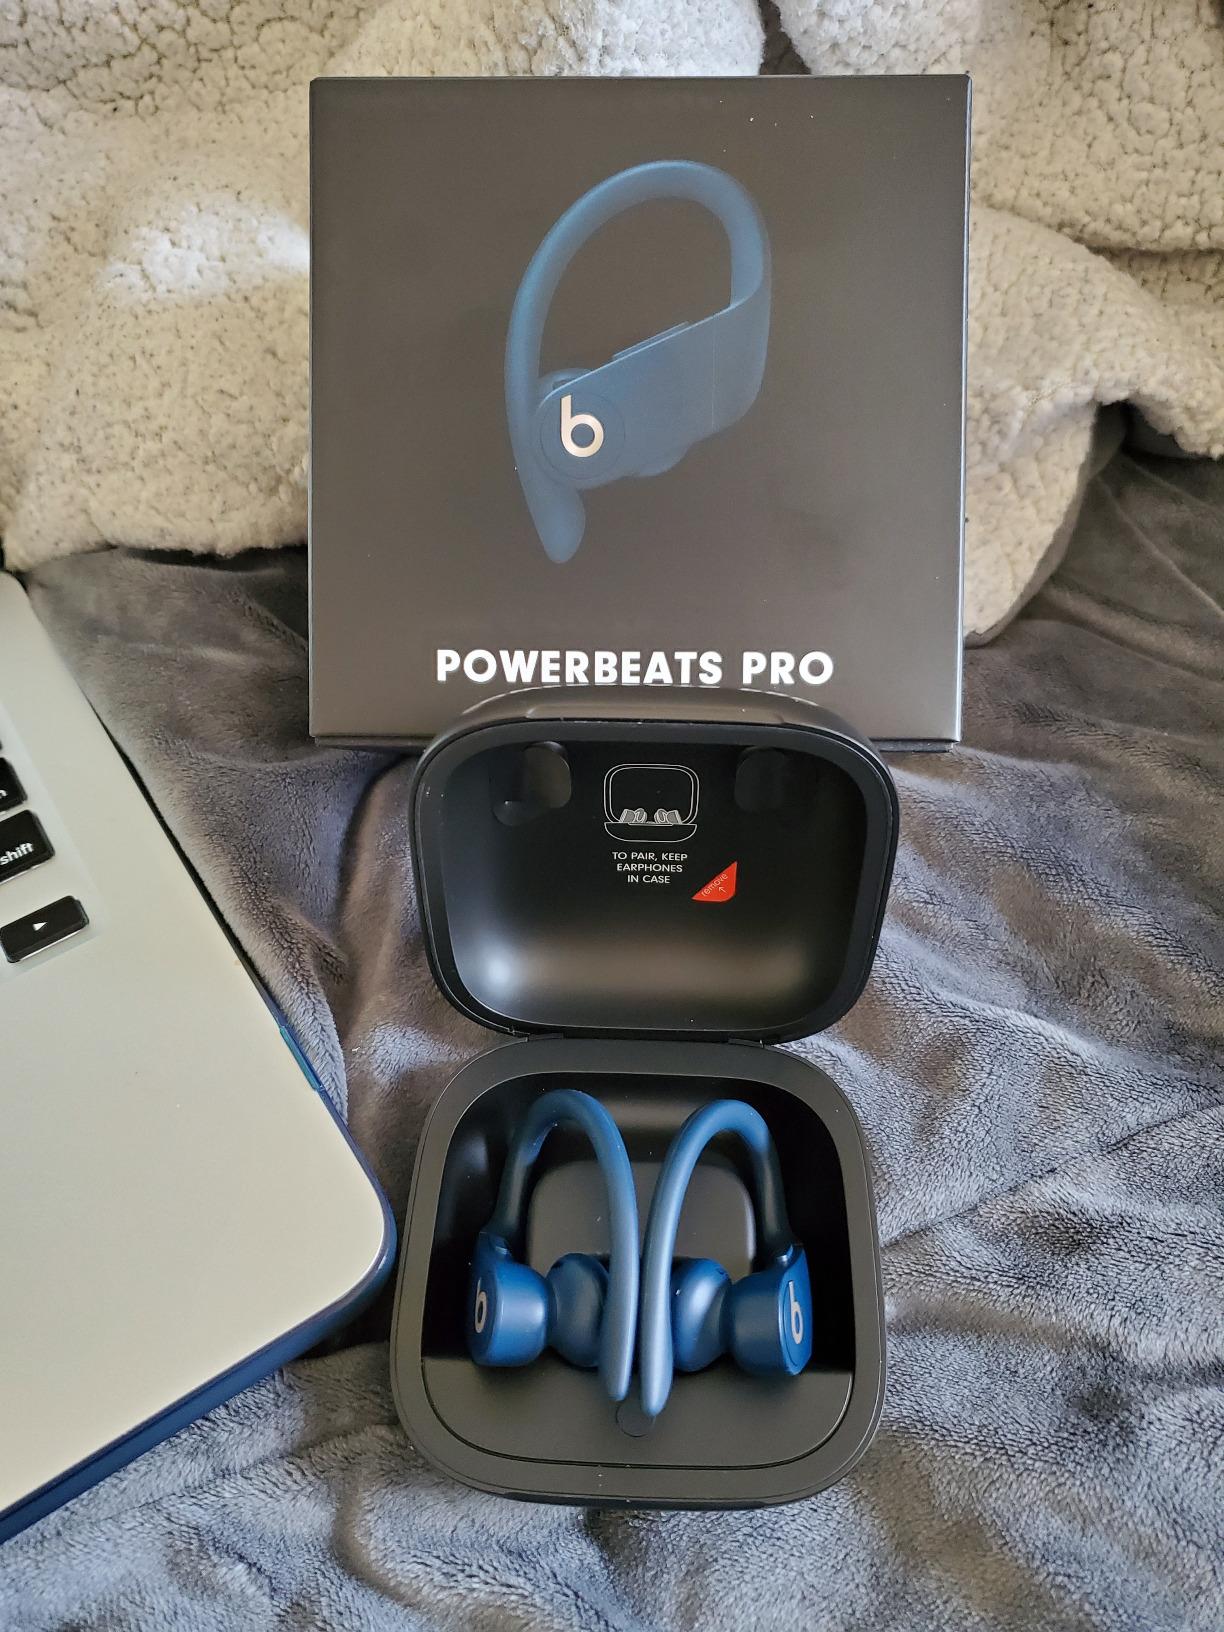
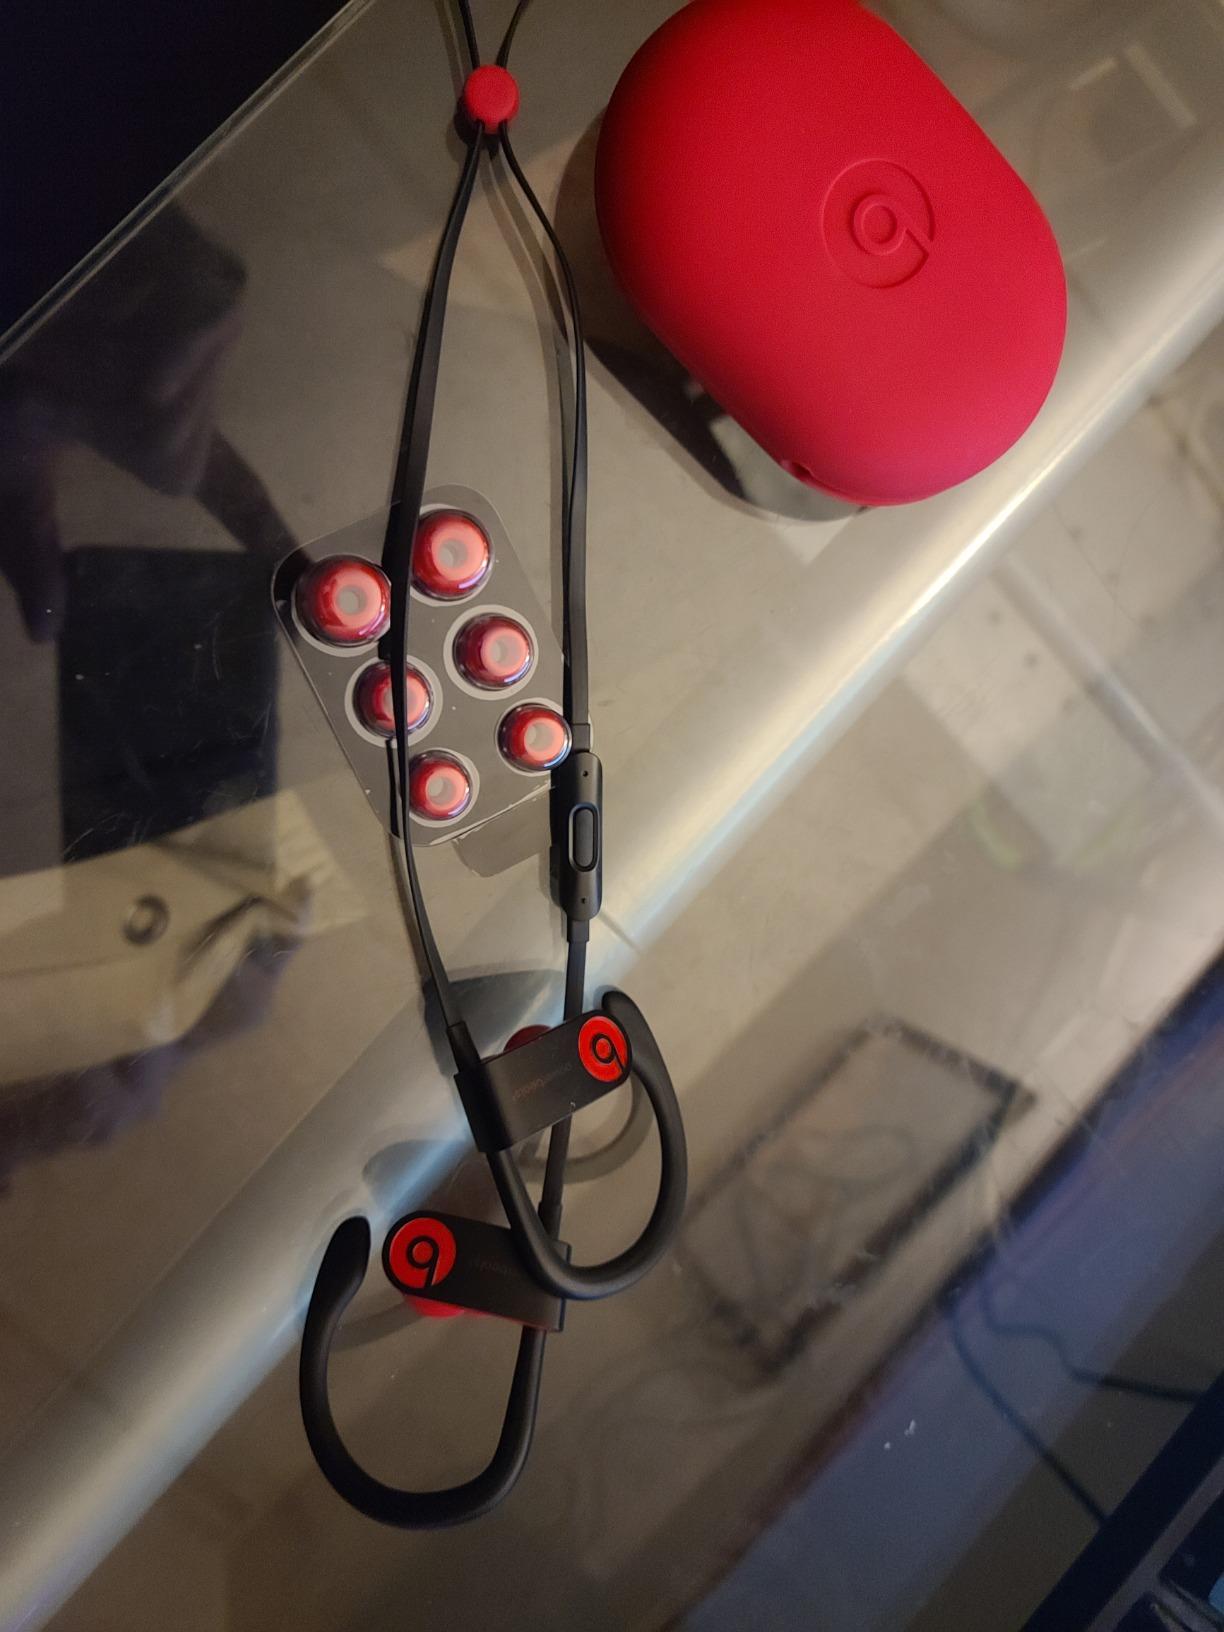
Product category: earbuds
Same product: no